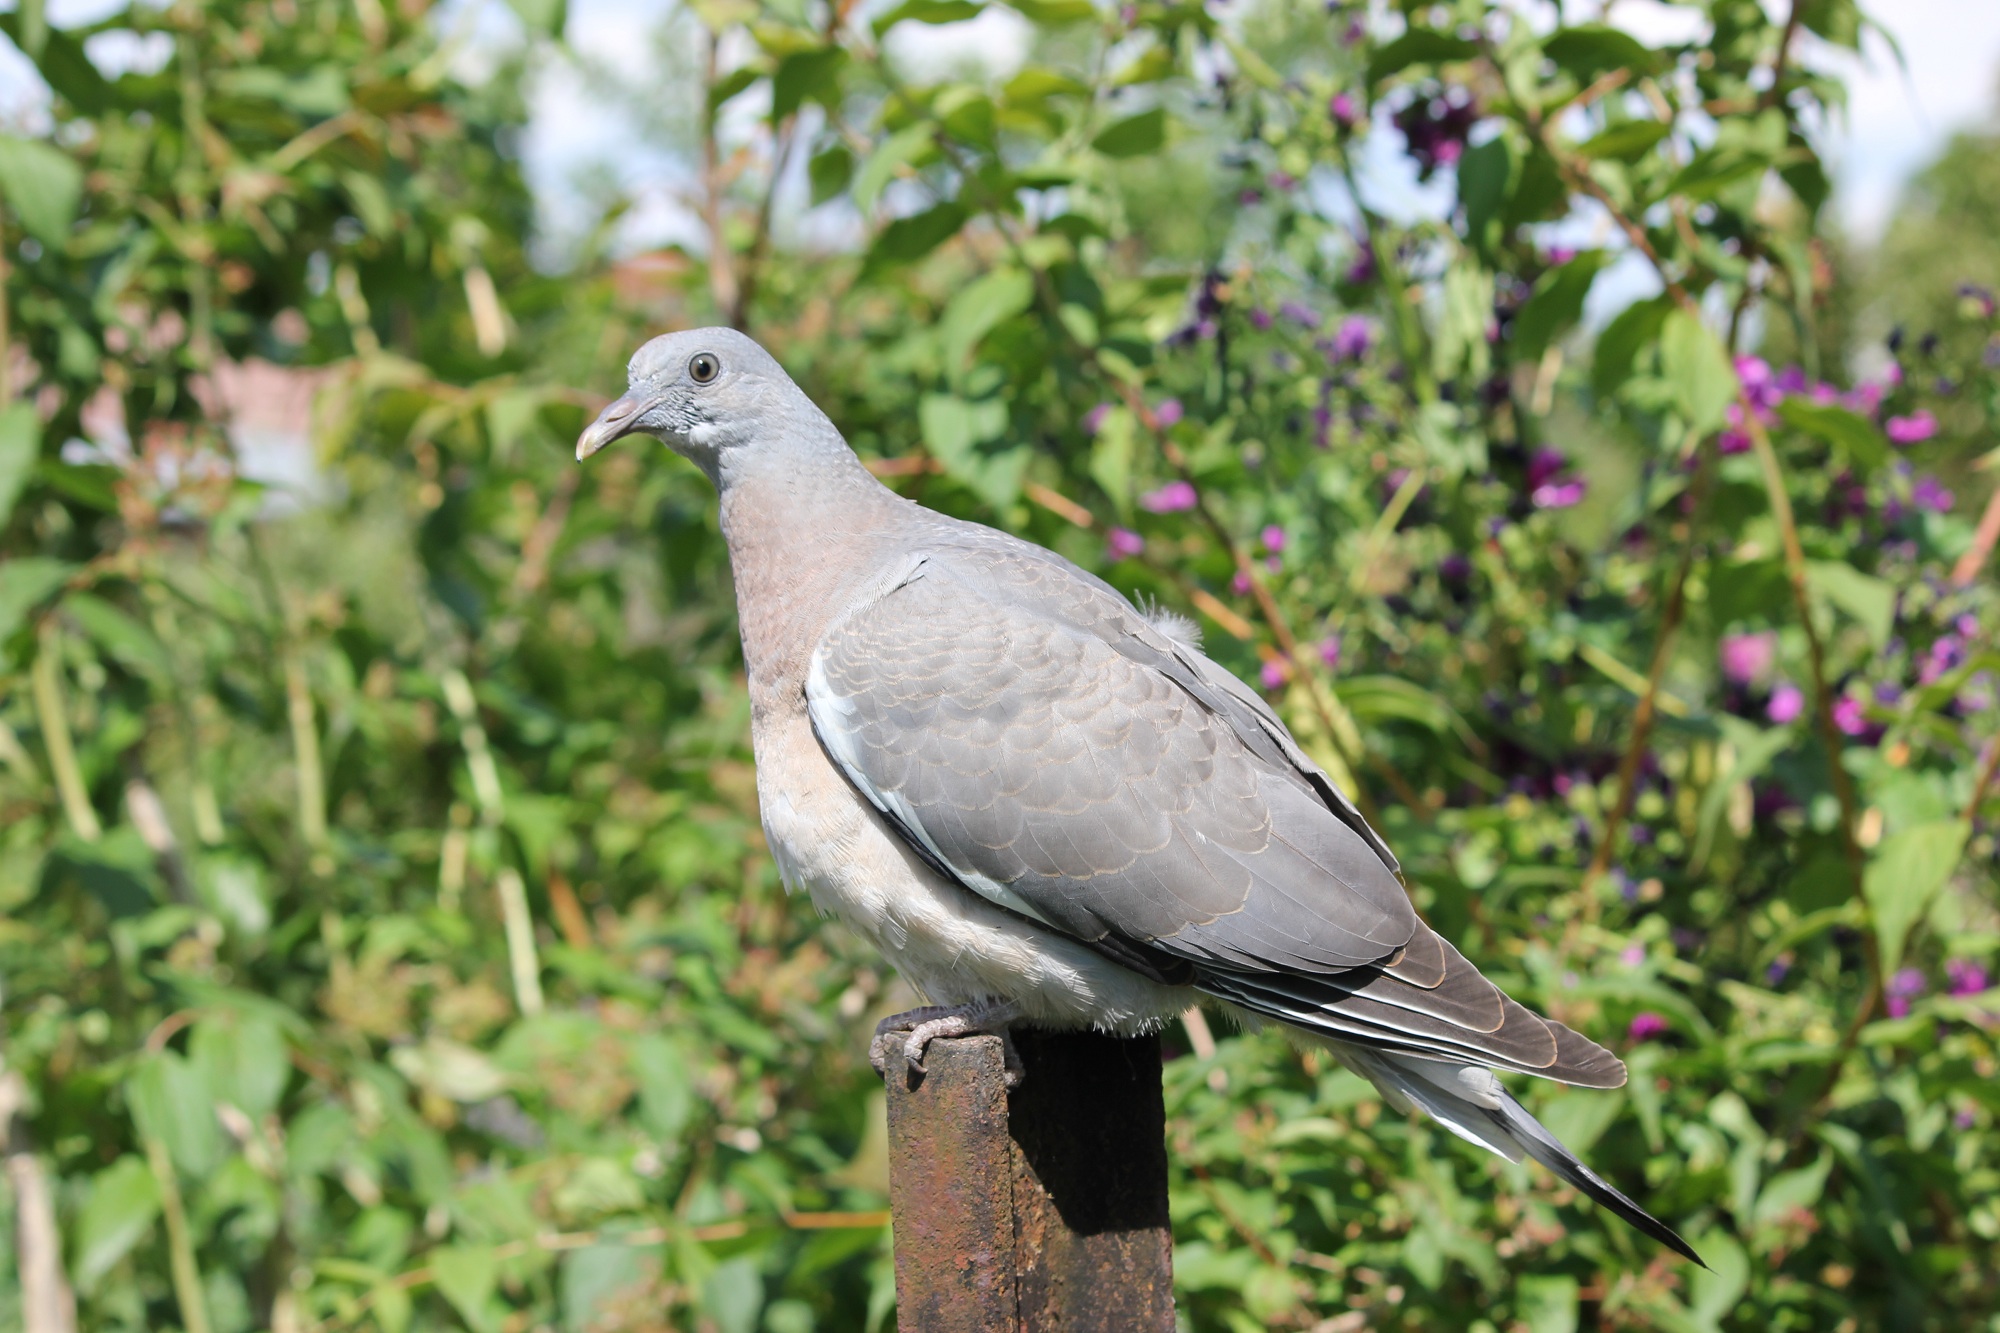
nature, bird, wildlife, beak, fauna, vertebrate, stock dove